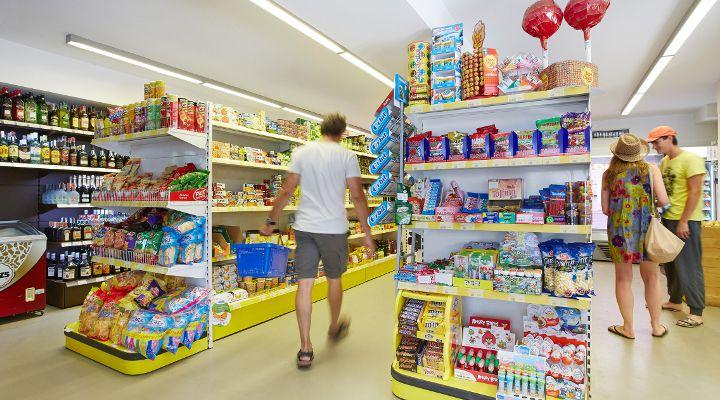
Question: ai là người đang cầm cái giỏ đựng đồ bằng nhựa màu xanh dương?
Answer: người đàn ông mặc áo thun trắng